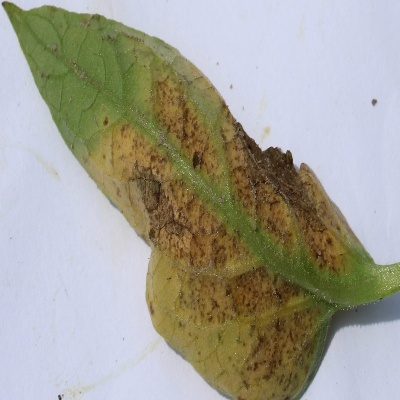
Crop: Tomato
Condition: leaf blight